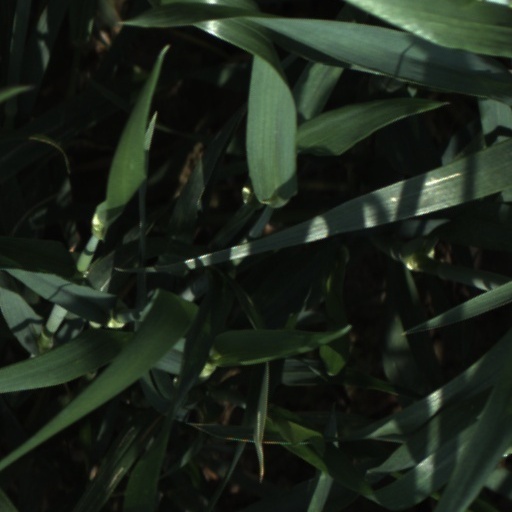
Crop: wheat